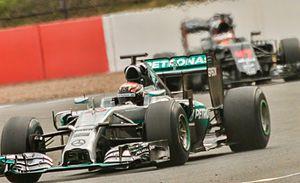
Le Grand Prix automobile de Grande-Bretagne 2016, disputé le 10 juillet 2016 sur le circuit de Silverstone, est la 945ᵉ épreuve du championnat du monde de Formule 1 courue depuis 1950, à l'endroit où s'était disputée aussi la première d'entre-elles. Il s'agit de la soixante-septième édition du Grand Prix de Grande-Bretagne comptant pour le championnat du monde de Formule 1, la cinquantième disputée sur le circuit de Silverstone, et la dixième manche du championnat 2016.